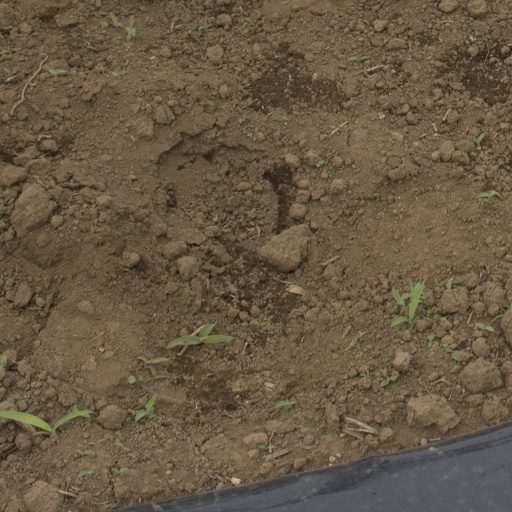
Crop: Jerusalem artichoke